Work (Kelly Rowland song)

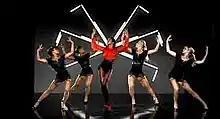
Screenshot of Kelly Rowland and her female dancers in the music video for "Work" (Los Angeles; 2007).

An accompanying music video for "Work" with directed by American music video director and photographer Philip Andelman and was filmed in Los Angeles, California on July 26, 2007. It was shot back to back with Rowland's video for her song "Comeback". According to Rowland, the choreography-heavy "hype energized" video is about "movement and color and really cool angles, shots and lights." Set amid a variety of fluorescent light environments, it features the singer and a team of dancers performing Bollywood-style dance numbers. Rowland noted that the video was different from her previous videos since her styling introduced a sexier image of her.